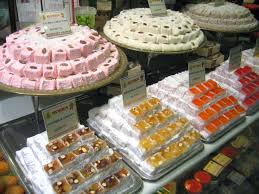
Yemek: lokum